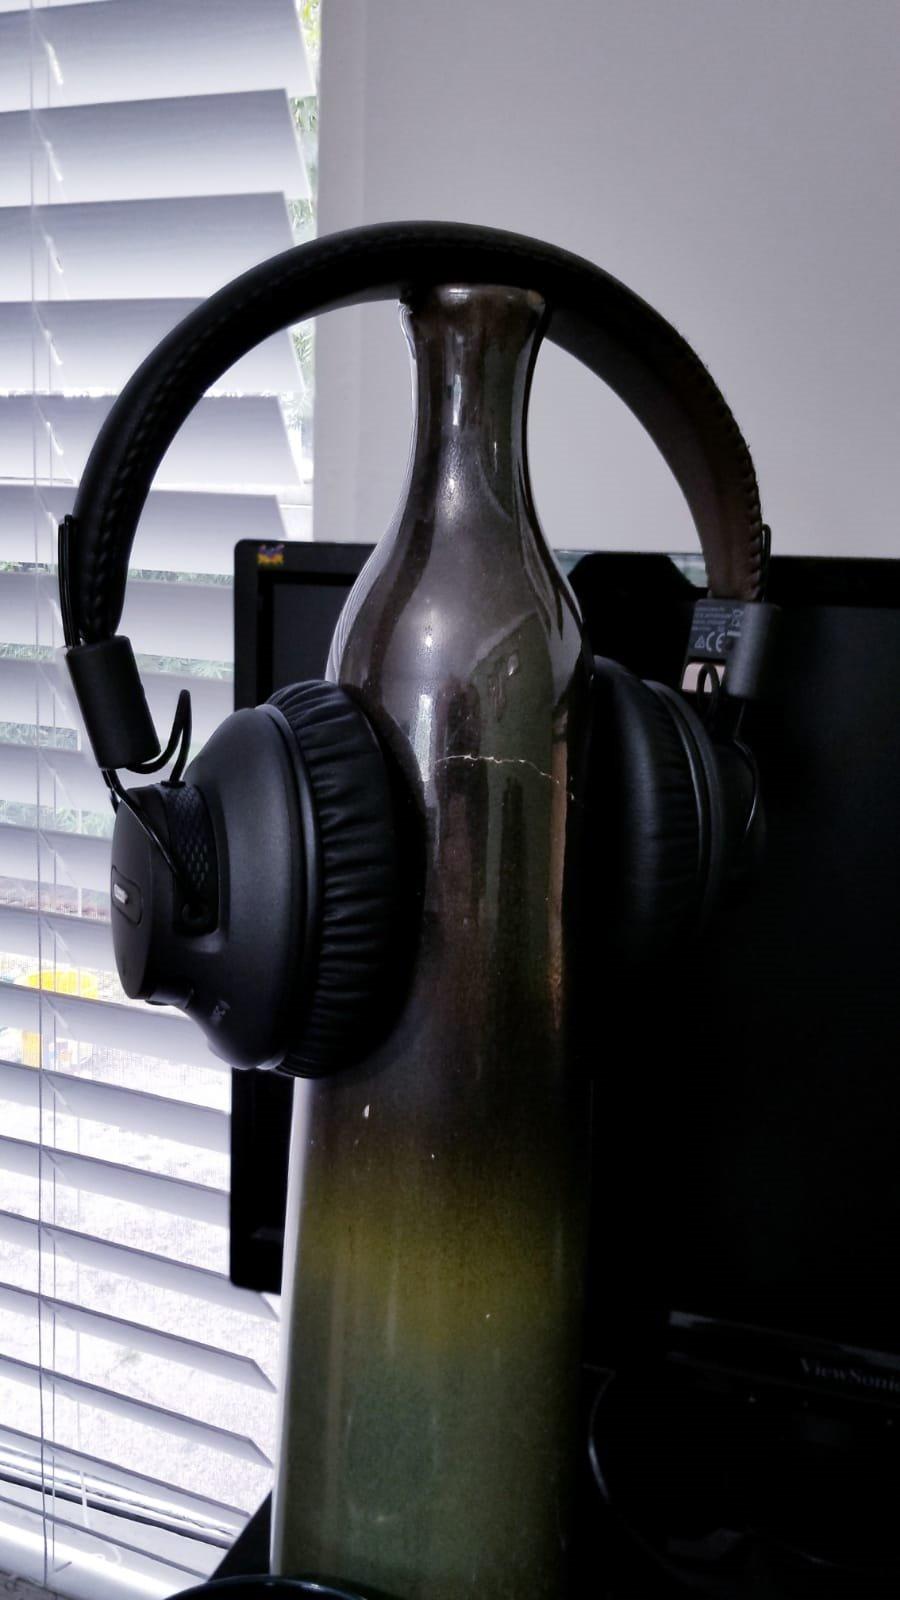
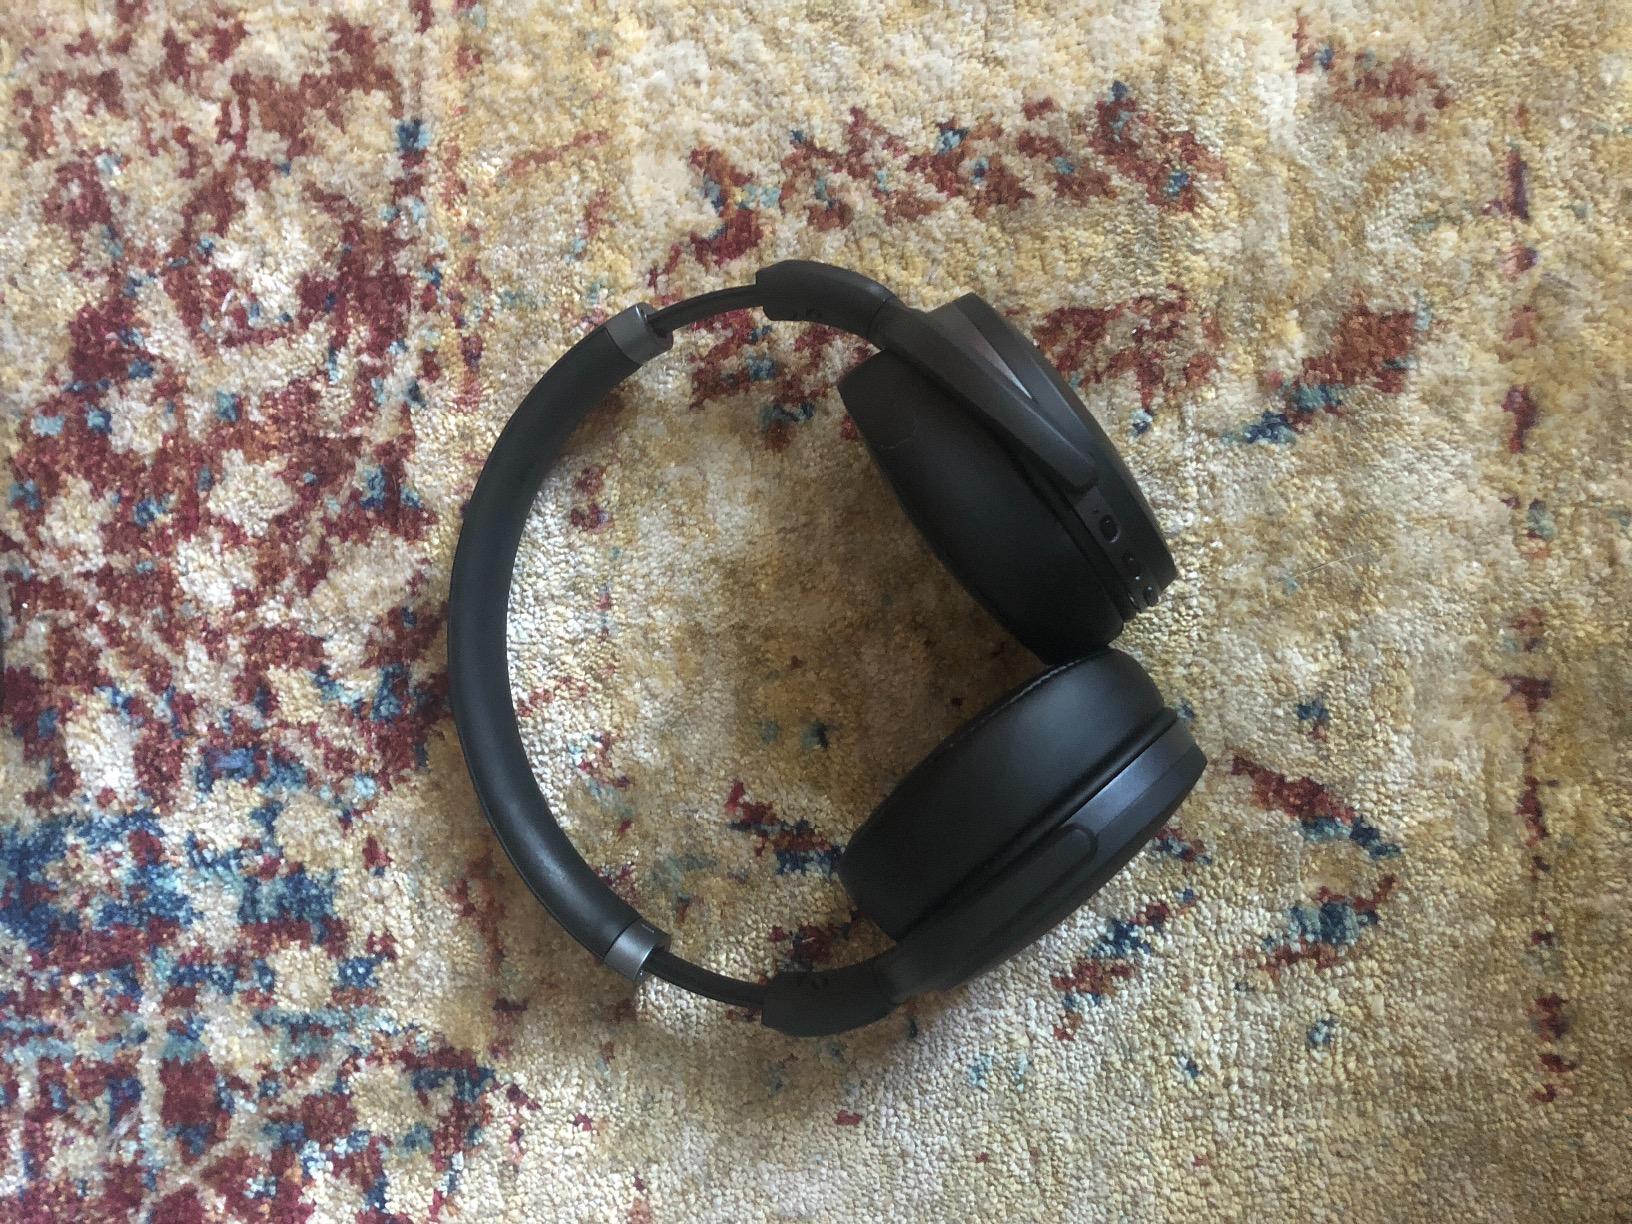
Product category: headphones
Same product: no